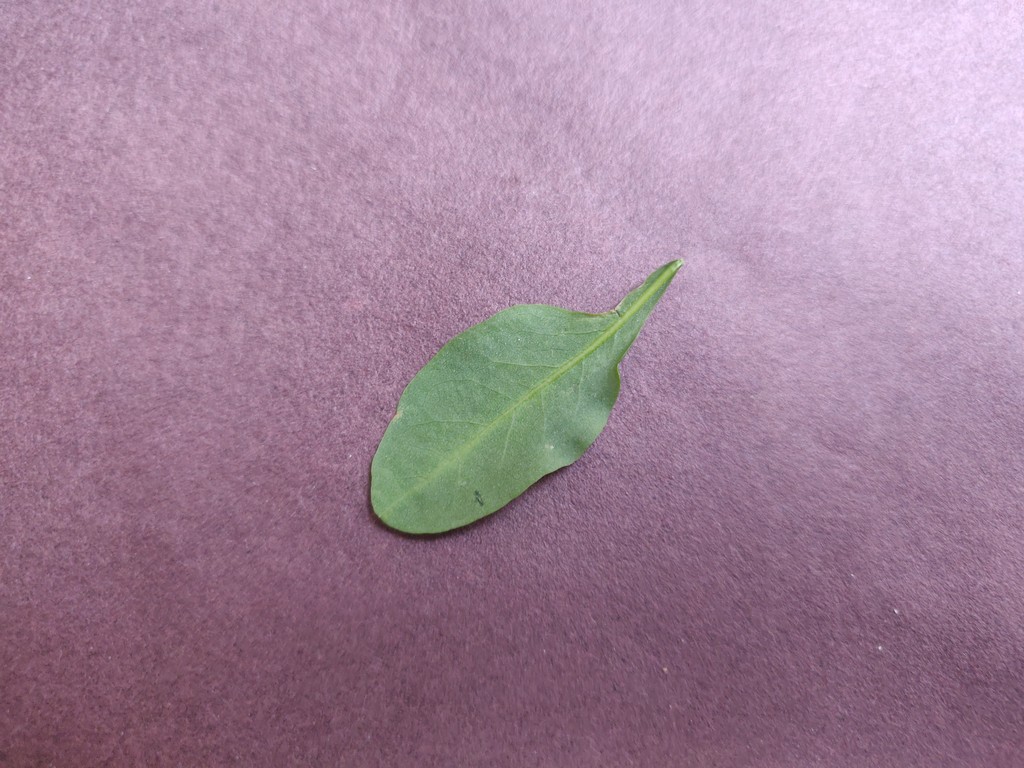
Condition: Healthy
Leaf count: single
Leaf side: back